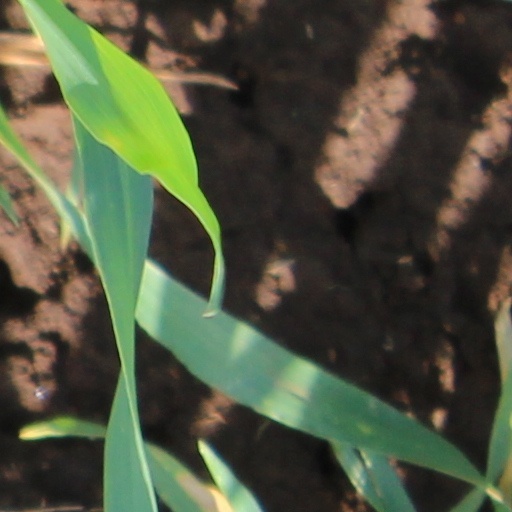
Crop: wheat